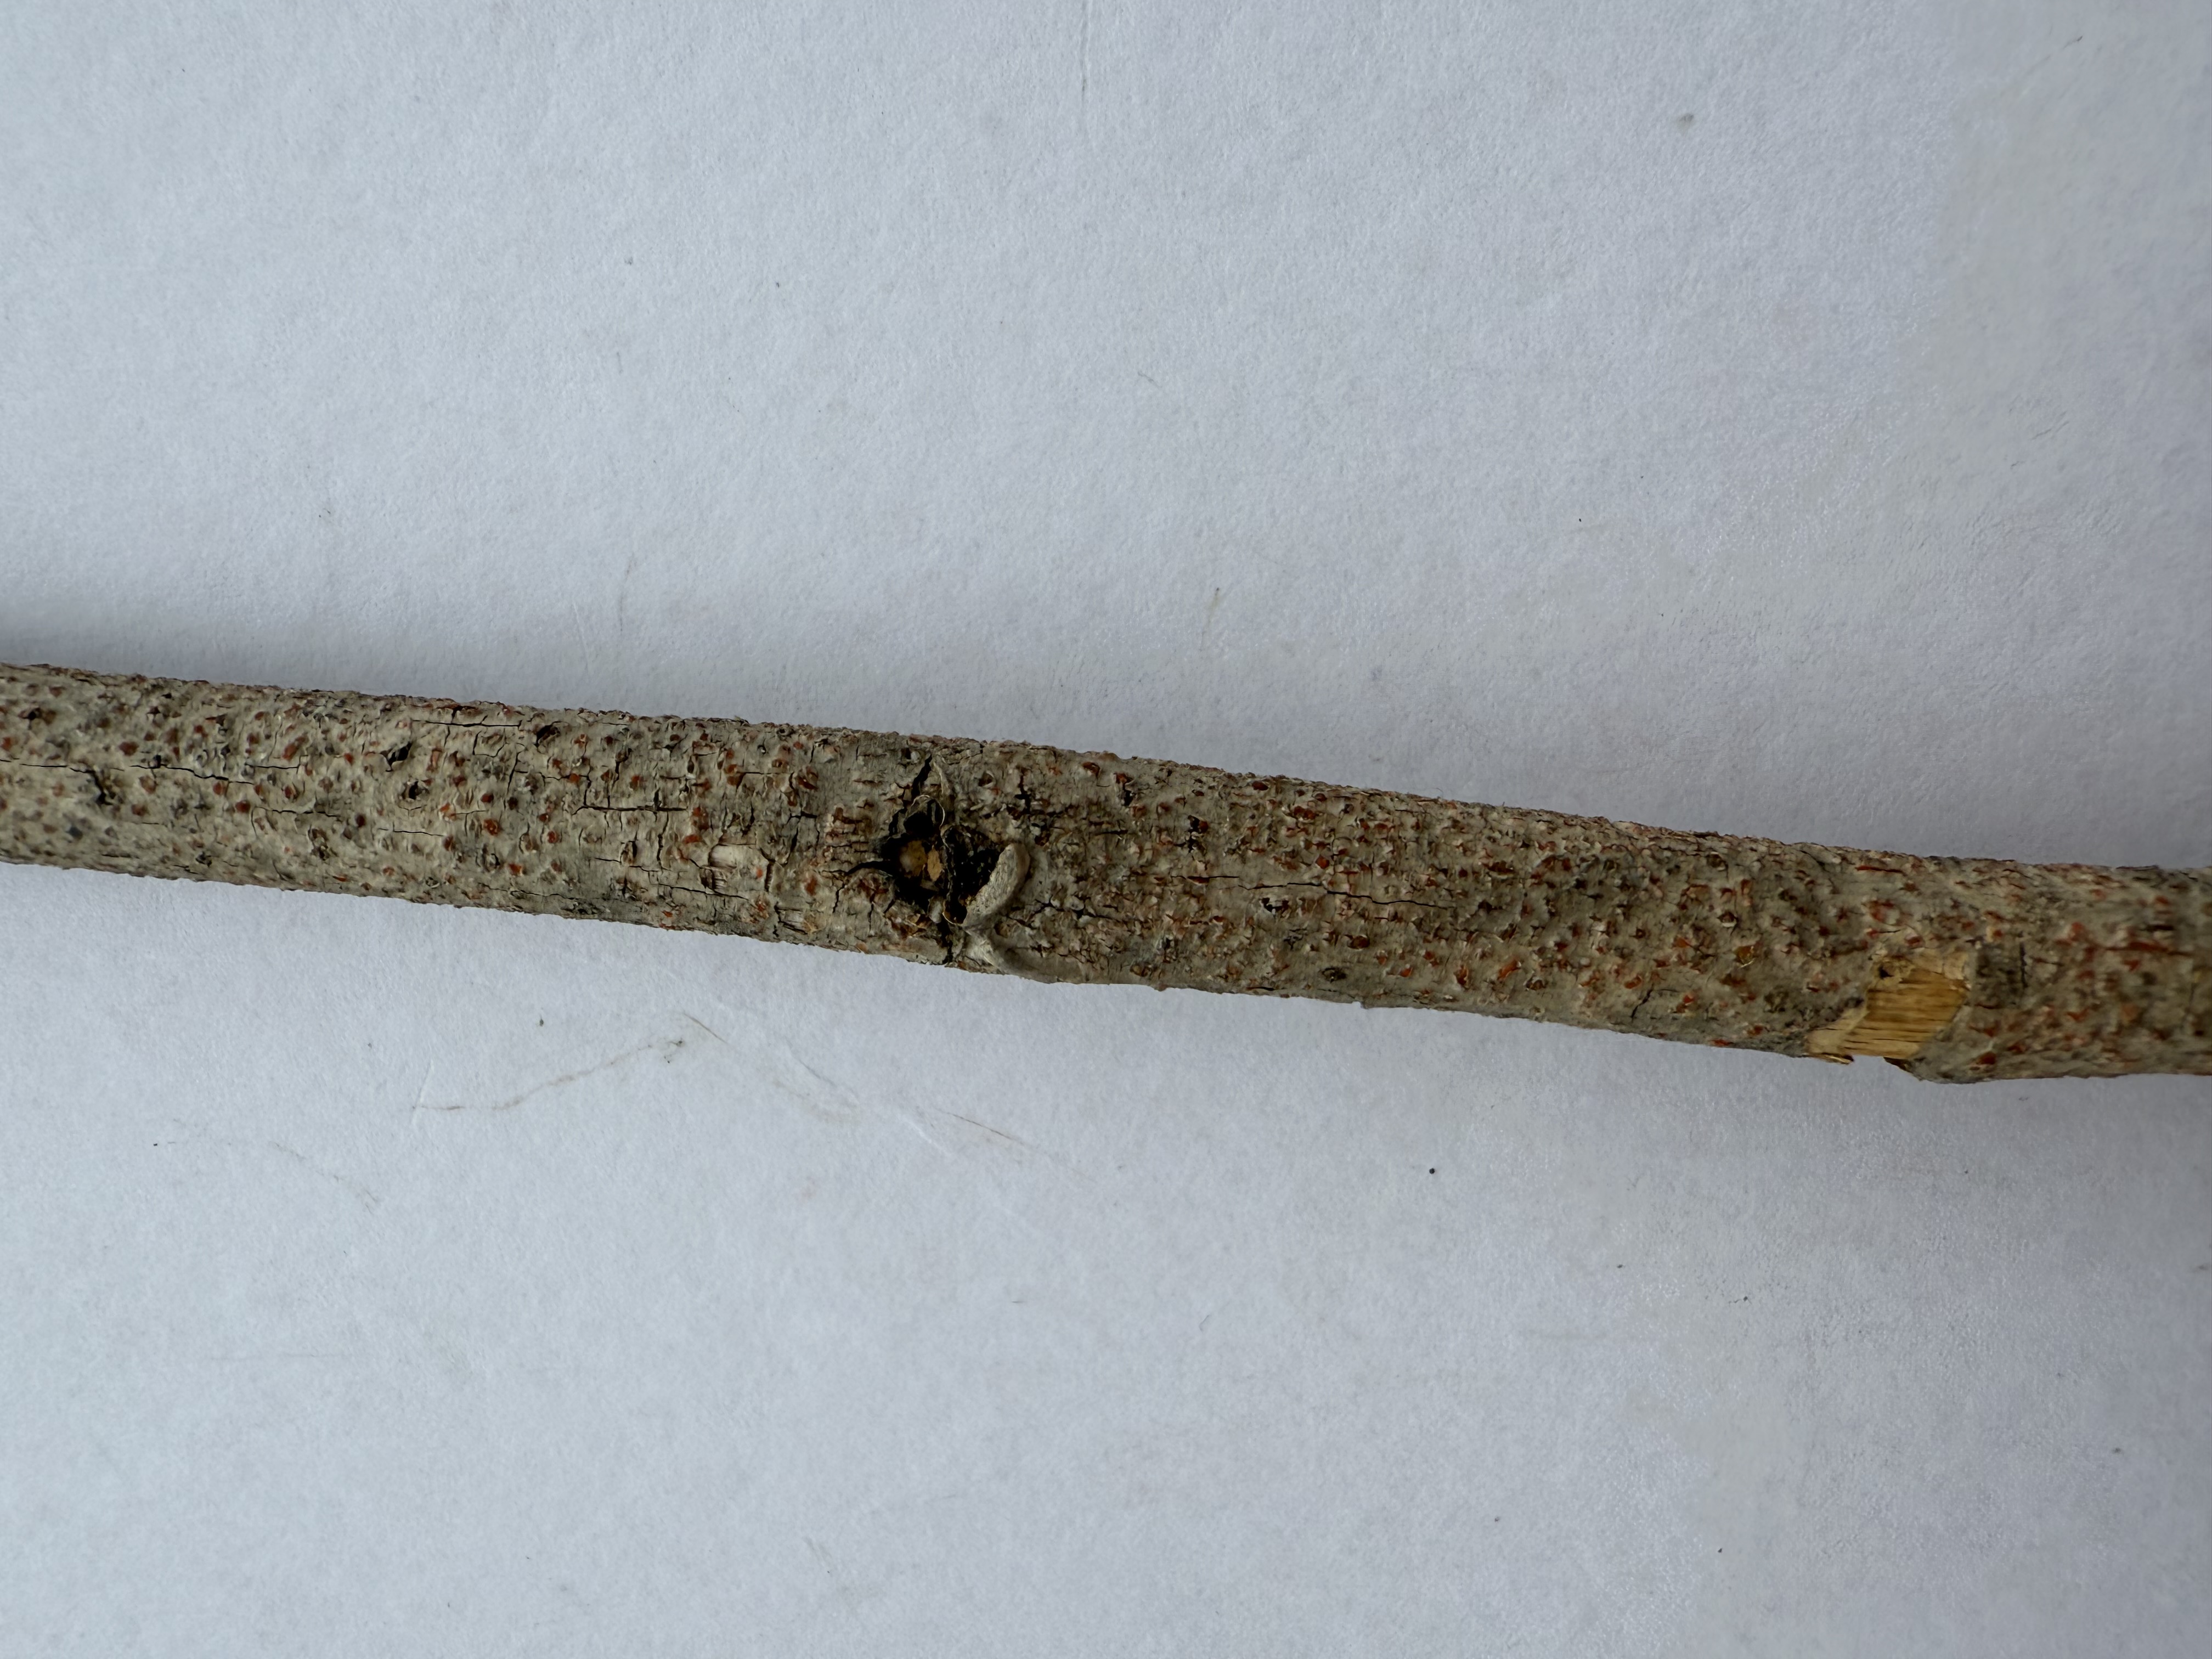
Variety: Black Mulberry